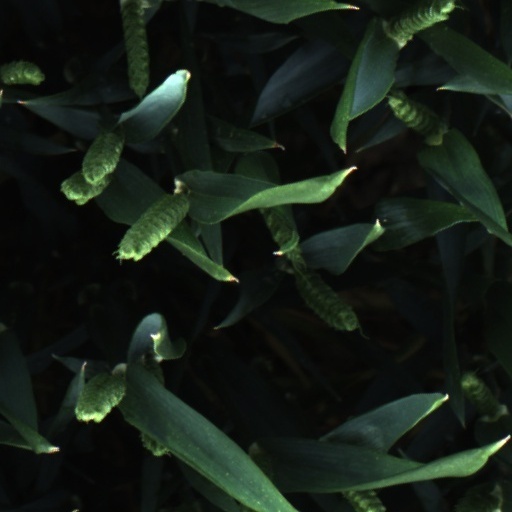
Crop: wheat